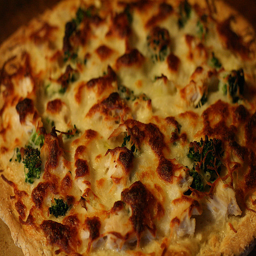
A pizza contains sausage, broccoli and cheese within it.
A whole pizza with different toppings that is ready to be eaten.
A pizza is shown with chicken, cheese, and broccoli.
A pizza topped with lots of cheese and veggies.
a well cooked pizza on a plate not yet cut into pieces